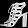
Label: Sandal